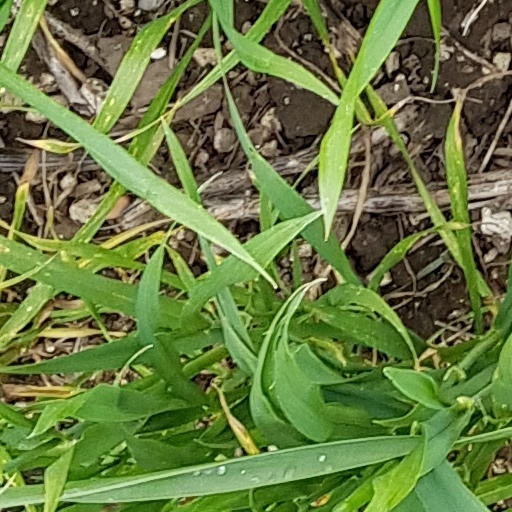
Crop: wheat